Ernst Streeruwitz

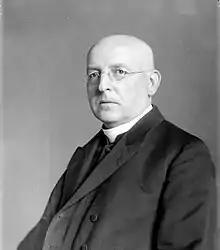
Ignaz Seipel, the leader of the Christian Social Party, was Streeruwitz's mentor and immediate predecessor as chancellor.

His secondary education completed, Streeruwitz moved to Vienna and enrolled at the Theresian Military Academy. He graduated with honors. Starting in 1895, he served as a lieutenant with the 7th Bohemian Dragoons (Duke of Lorraine's), stationed in Lissa an der Elbe at the time. Streeruwitz received excellent evaluations from his superior officers and was encouraged to sit the entrance exam for the War College, graduating from which would have all but guaranteed a stellar career. Streeruwitz took the exam in 1899 and passed with flying colors. A mere year later, however, Streeruwitz's health suffered a serious relapse after a demanding field training exercise. Streeruwitz lost his faith in his ability to withstand the rigors of military life and applied to be granted reservist status. His request was approved in 1901.